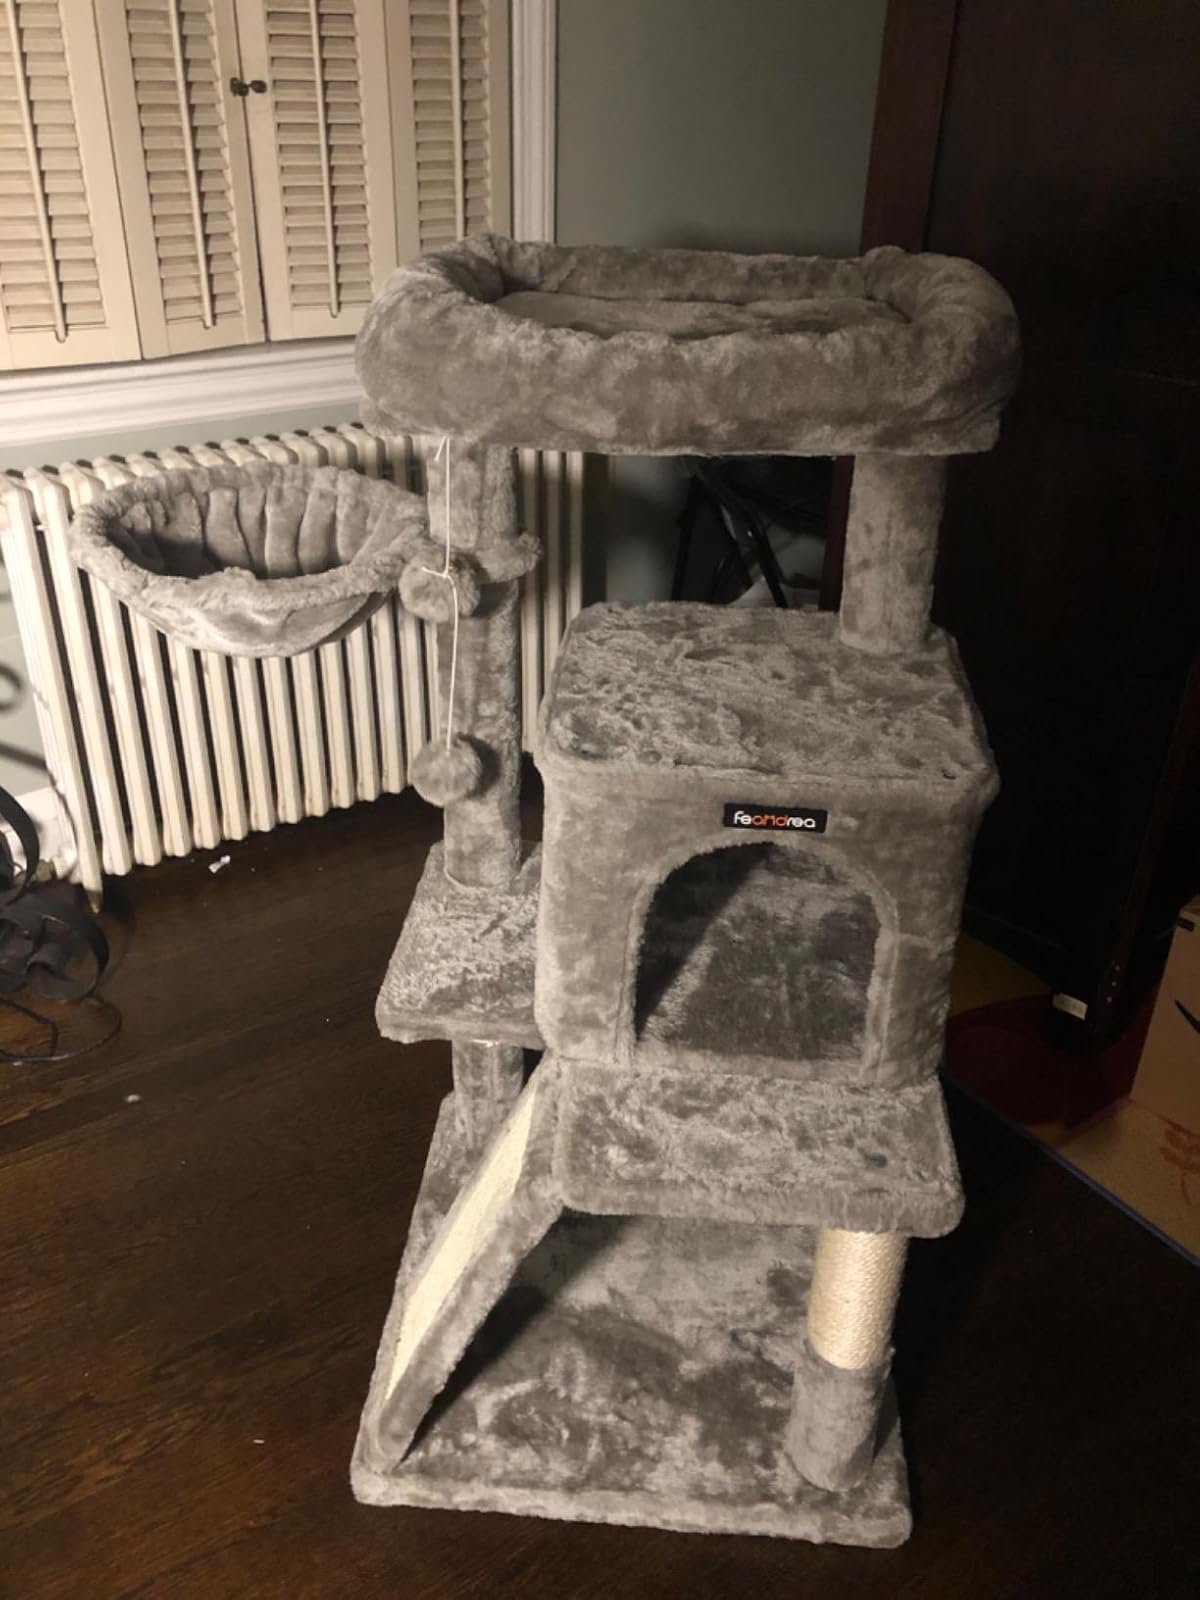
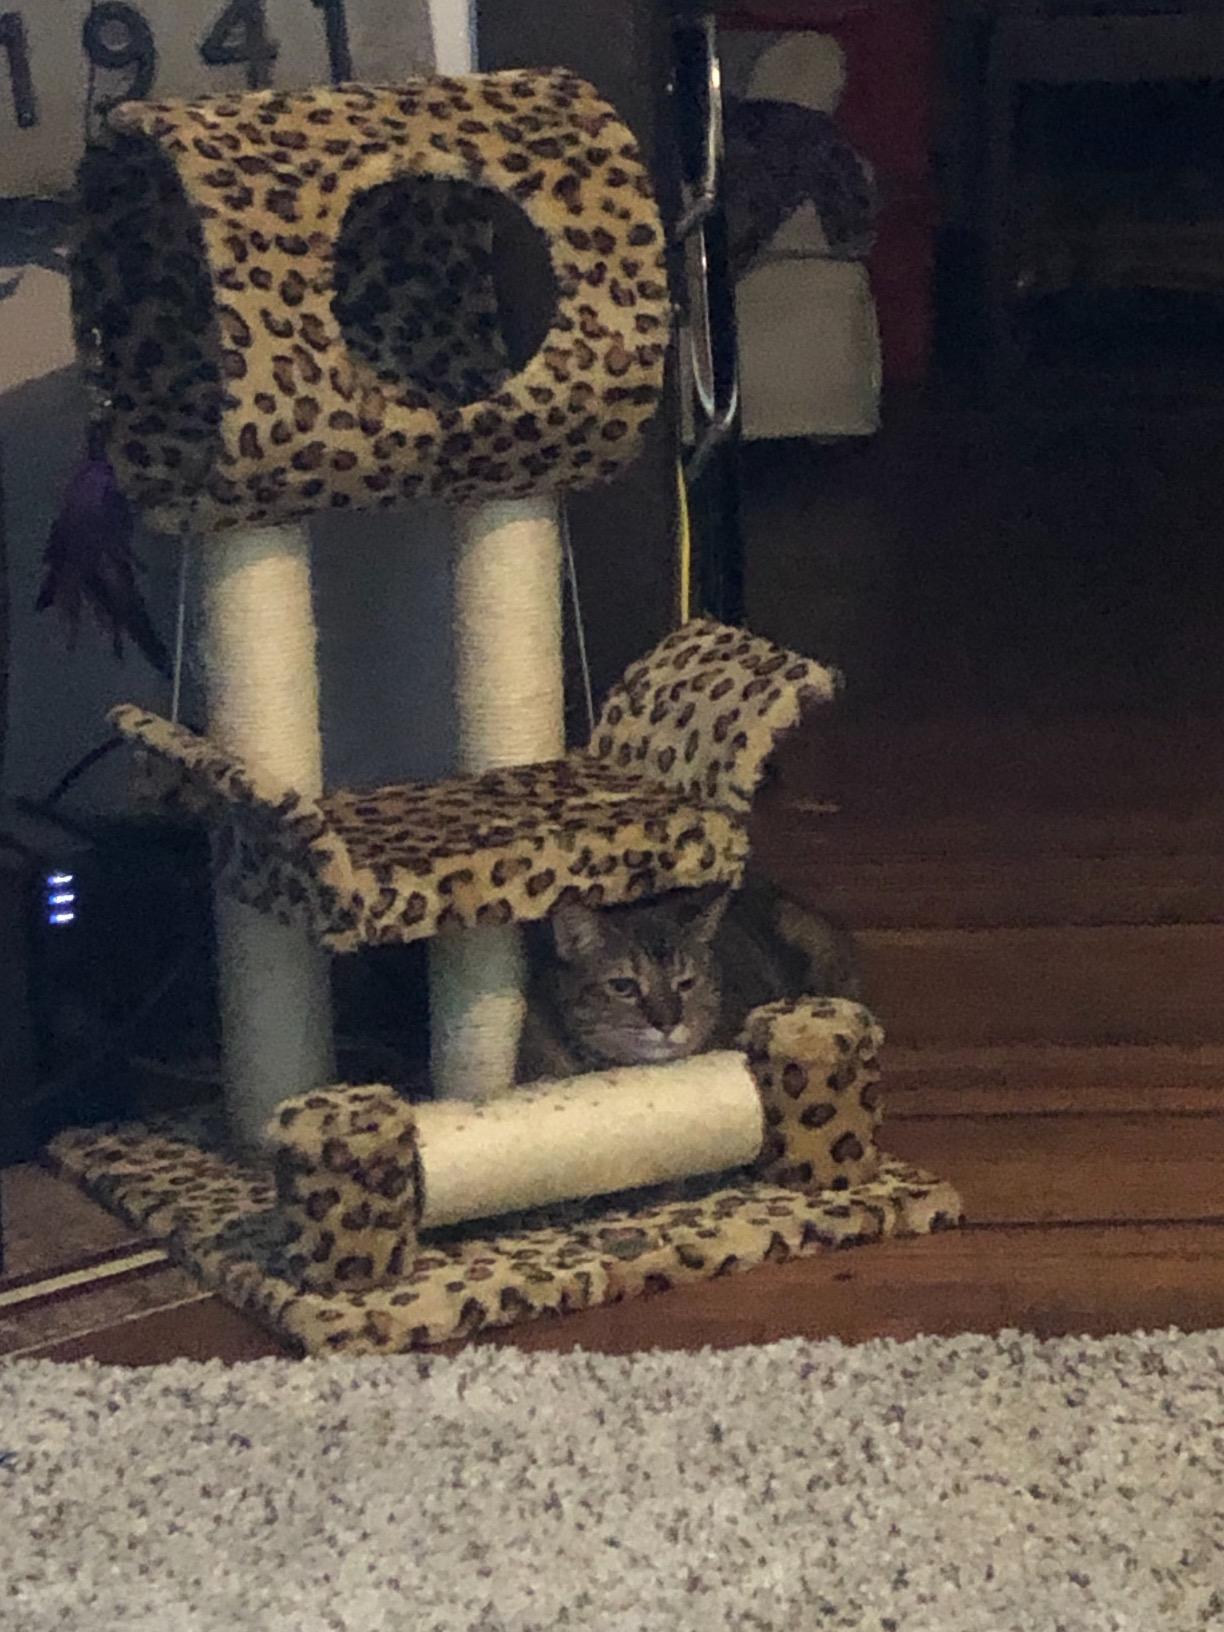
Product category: items_cat tree
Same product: no